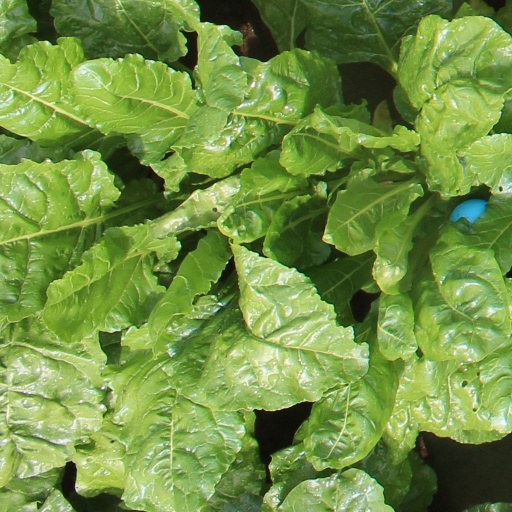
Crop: sugar beet